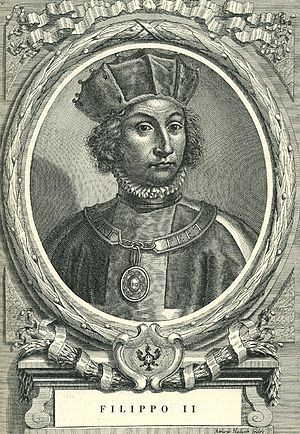
Filip 2. af Savoyen
Filip 2. af Savoyen var kortvarig hertug af Savoyen fra 1496 og indtil sin død i 1497.